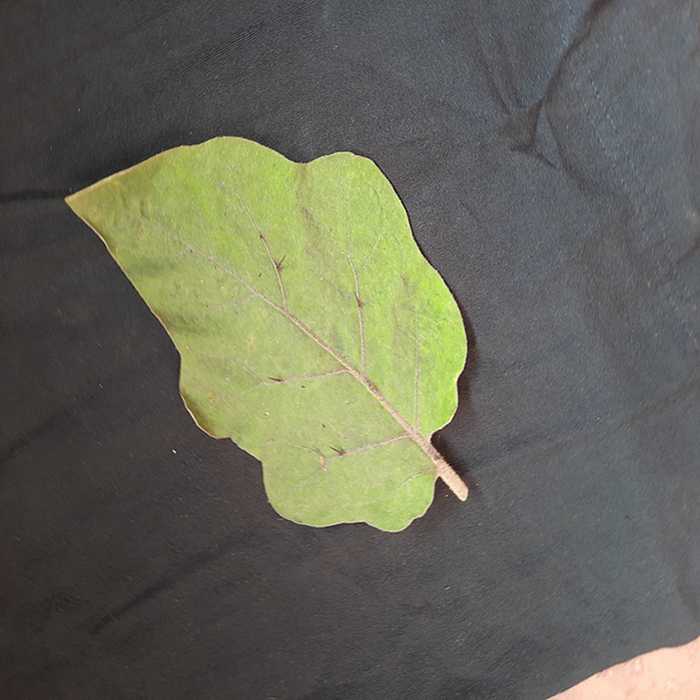
Plant: Eggplant
Label: Eggplant fresh leaf